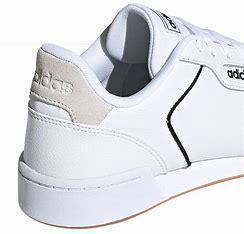
Brand: Adidas
Model: Roguera